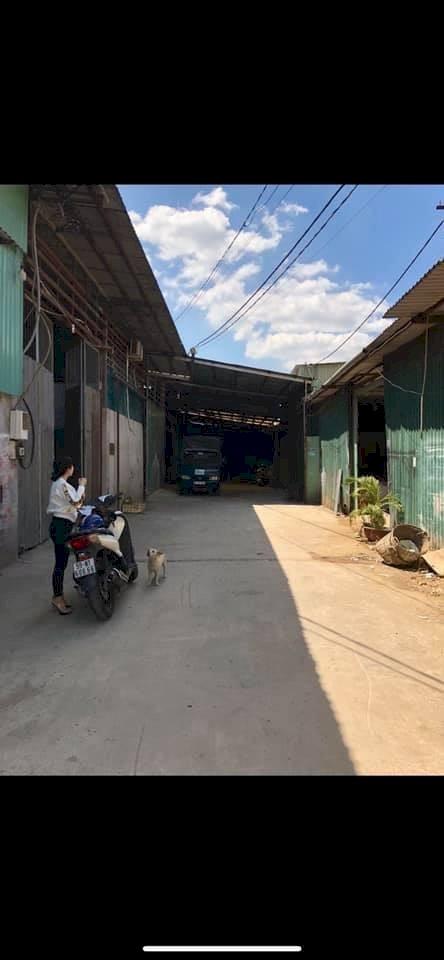
có một người đang đứng ở bên cạnh chiếc xe máy